JSON

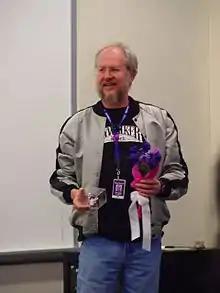
Douglas Crockford at the Yahoo Building (2007)

JSON grew out of a need for a real-time server-to-browser session communication protocol without using browser plugins such as Flash or Java applets, the dominant methods used in the early 2000s.